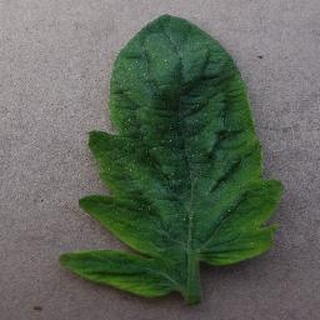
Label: tomato_yellow_leaf_curl_virus